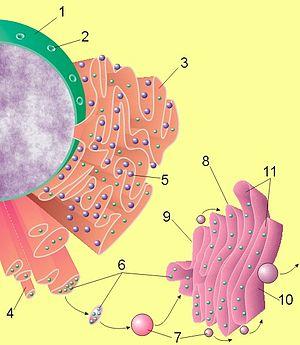
Un dictyosome est un empilement de saccules membranaires de forme discoïdale faisant partie de l'appareil de Golgi d'une cellule. L'appareil de Golgi peut se composer de deux ou plusieurs dictyosomes selon le type de cellules.
En biologie cellulaire, le réticulum endoplasmique est un organite présent dans les cellules eucaryotes et lié à la membrane nucléaire. Le RE synthétise les protéines, produit des macromolécules et transfère des substances vers l'appareil de Golgi via des vésicules. C'est l'organite se situant à la base du système endomembranaire des cellules eucaryotes.
Les vésicules golgiennes sont des organites transportant les produits, synthétisées dans le réticulum endoplasmique granuleux d'une cellule vers l'appareil de Golgi de celle-ci.